Ambrosio Cotes

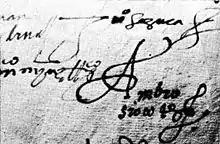
Signature of Ambrosio Cotes in 1576.

Cotes was born in Villena, Alicante around 1550 of noble birth. He studied theology with the Theatines of Yecla. In 1573 he was "maestro de capilla" at the church of St. James Church in his hometown. In 1581 he was appointed "maestro de capilla" of the Royal Chapel of Granada, in the place of Rodrigo de Ceballos. In 1596 he was "" in Cathedral of Valencia, until 1600 when he succeeded Guerrero at the Cathedral of Seville. His works were copied and carried to the New World. He died in Seville in 1603.